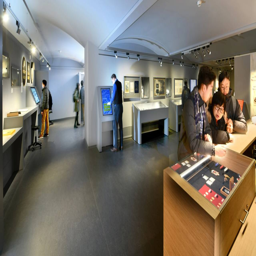
Liechtenstein PostalMuseum